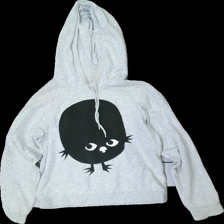
View: front
Type: Hoodie
Category: Ladies
Brand: Monki
Colors: Grey, Black
Material: 100% Cotton
Pattern: Logo print
Cut: Regular
Size: XS
Season: All
Stains: Major
Damage location: top center
Price range: <50
Recommended usage: Recycle